Stephen Harper

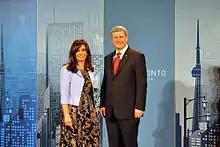
President of Argentina Cristina Kirchner and Harper in Toronto, 2010.

On December 30, 2009, Harper announced that he would request the governor general to prorogue Parliament again, effective immediately on the same day, during the 2010 Winter Olympics and lasting until March 3, 2010. Harper stated that this was necessary for Canada's economic plan. Jean granted the request. In an interview with CBC News, Prince Edward Island Liberal MP Wayne Easter accused the prime minister of "shutting democracy down". Tom Flanagan, Harper's University of Calgary mentor and former chief of staff, also questioned Harper's reasoning for prorogation, stating that "I think the government's talking points haven't been entirely credible" and that the government's explanation of proroguing was "skirting the real issue—which is the harm the opposition parties are trying to do to the Canadian Forces" regarding the Canadian Afghan detainee issue. Small demonstrations took place on January 23 in 64 Canadian cities and towns and five cities in other countries. A Facebook protest group attracted over 20,000 members.